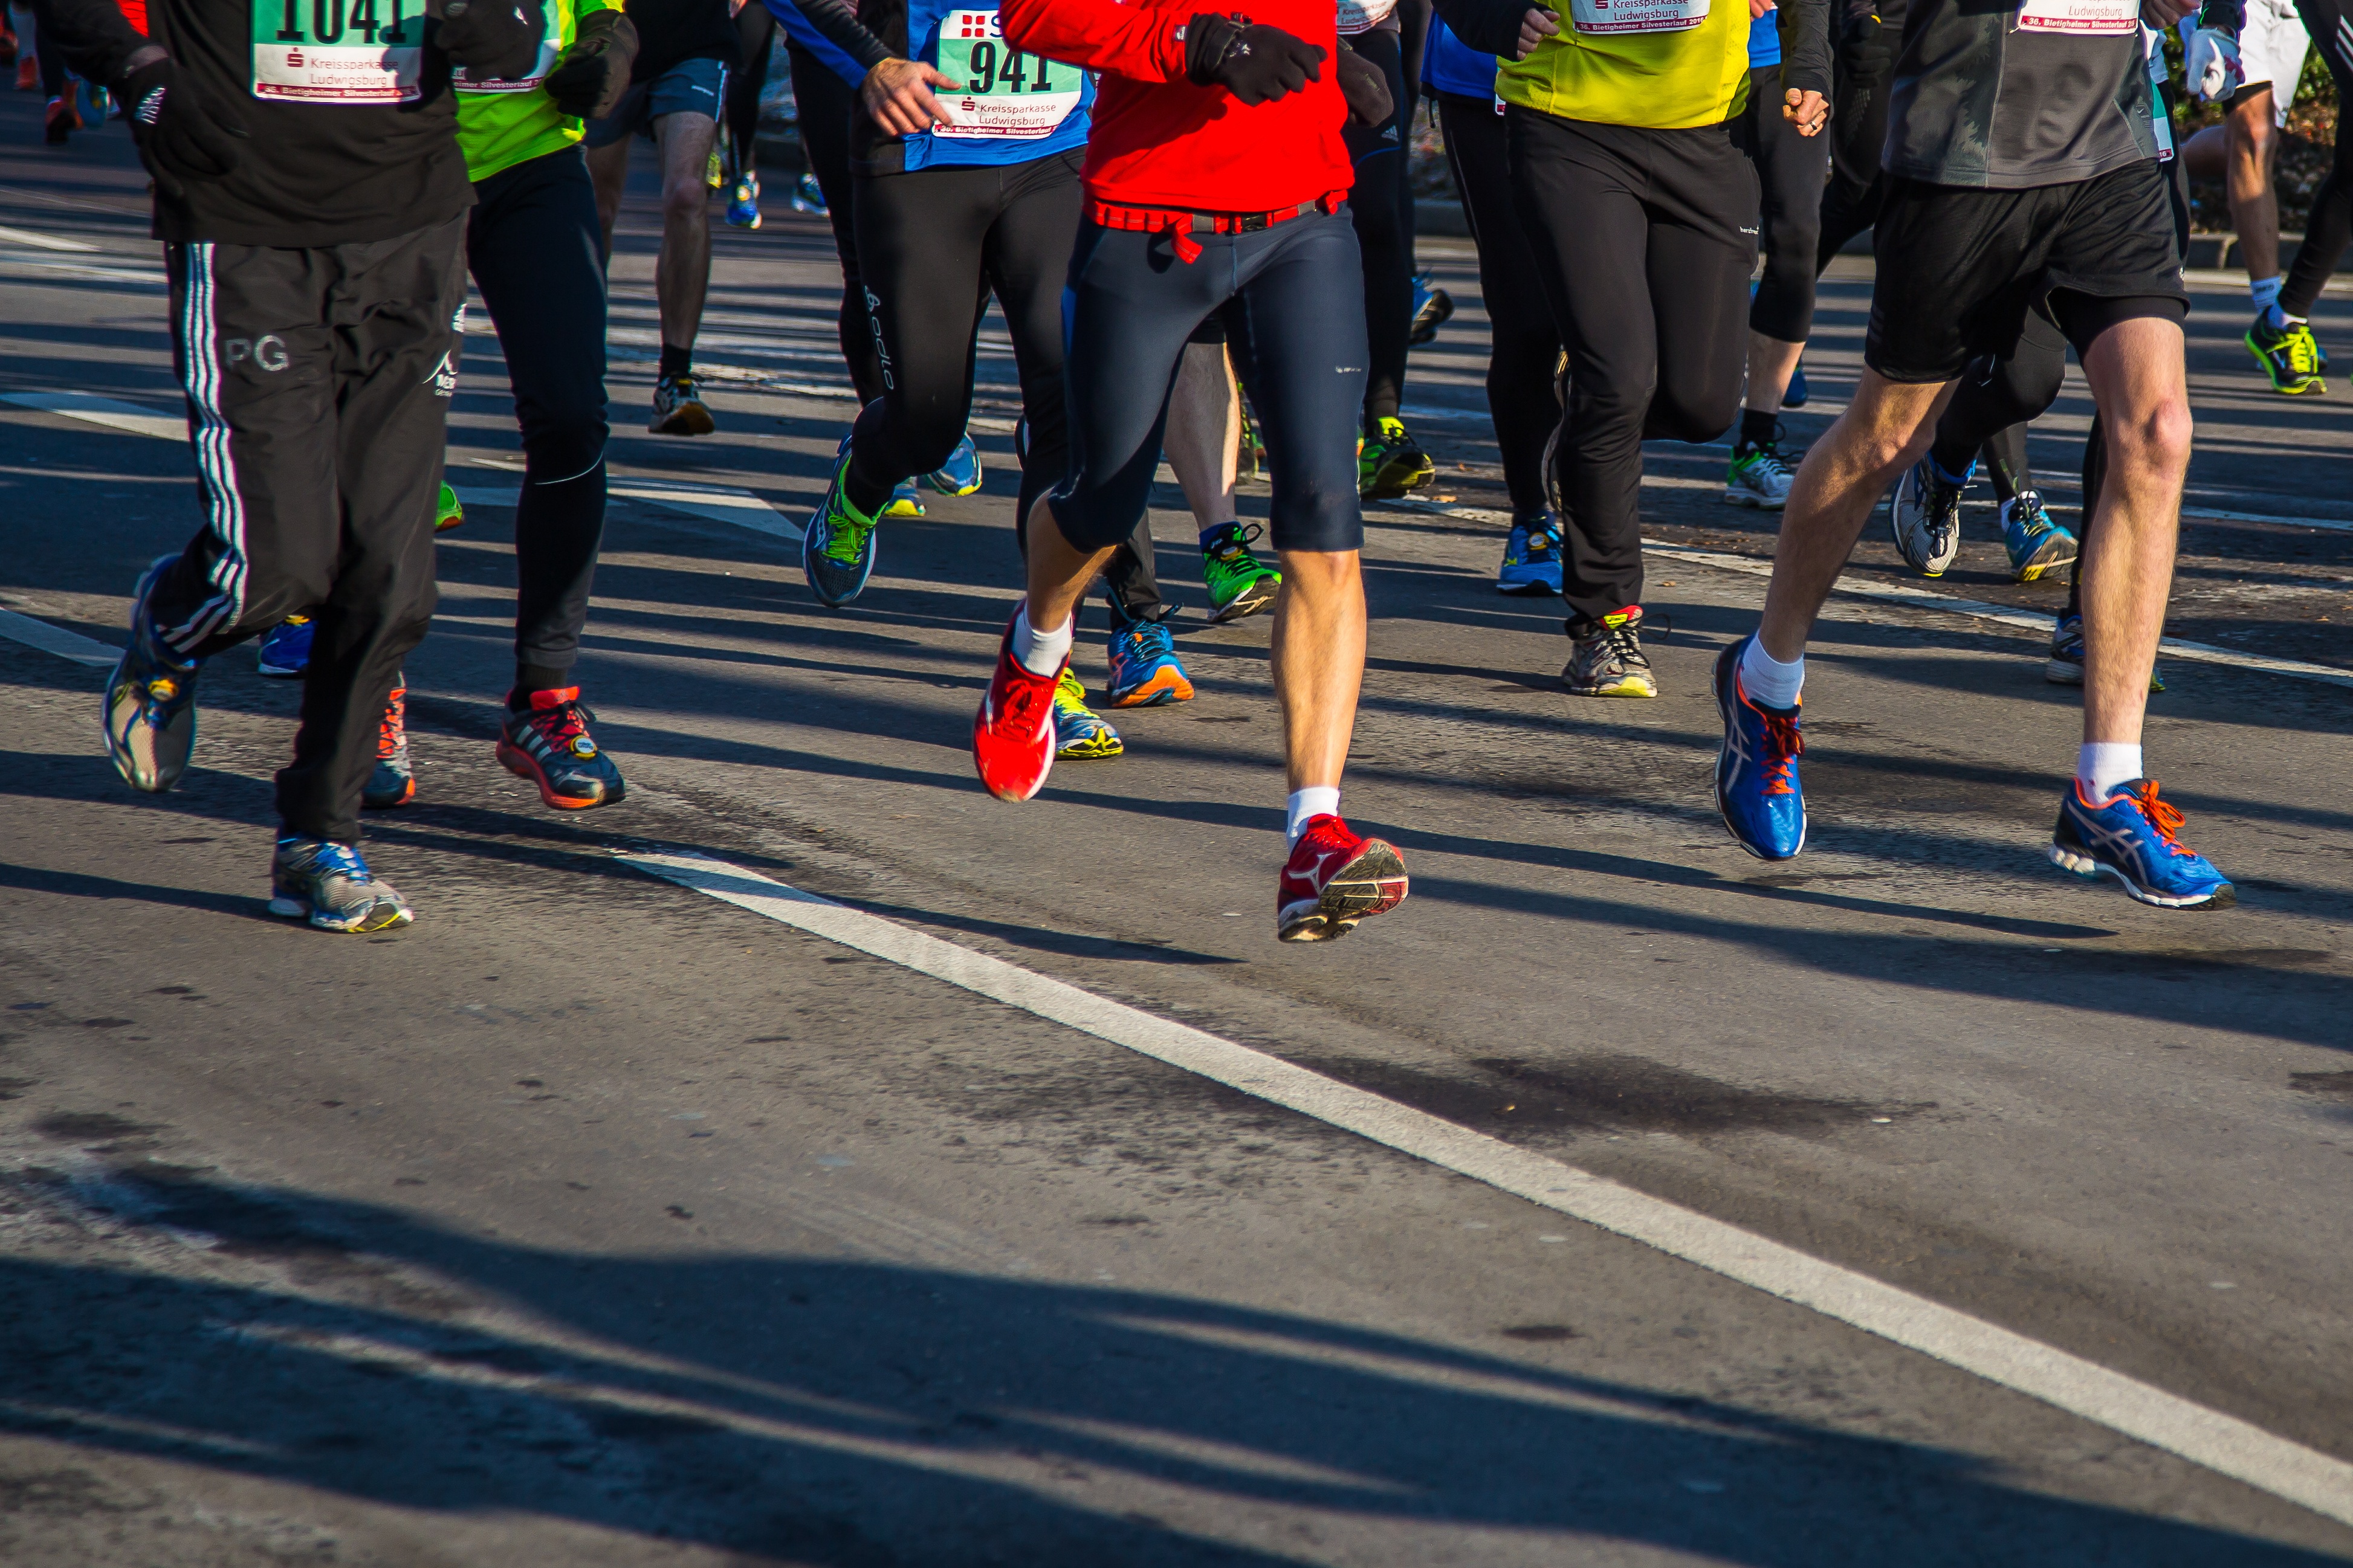
pedestrian, person, shoe, road, sport, street, car, running, crowd, recreation, lane, fitness, race, competition, sporty, marathon, fun, sports, infrastructure, footwear, fit, athletics, jog, physical exercise, fun run, outdoor recreation, individual sports, endurance sports, competition event, duathlon, track and field athletics, long distance running, half marathon, multi sport event